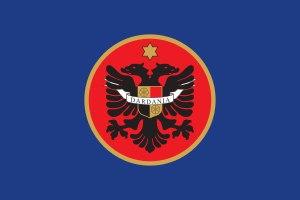
Le drapeau du Kosovo a été adopté lors de la déclaration unilatérale d'indépendance vis-à-vis de la Serbie le 17 février 2008. C'est le premier drapeau officiel de la province, car même lorsque la province était placée sous l'autorité des Nations unies, c'était le drapeau des Nations unies qui était utilisé lors des réunions internationales.